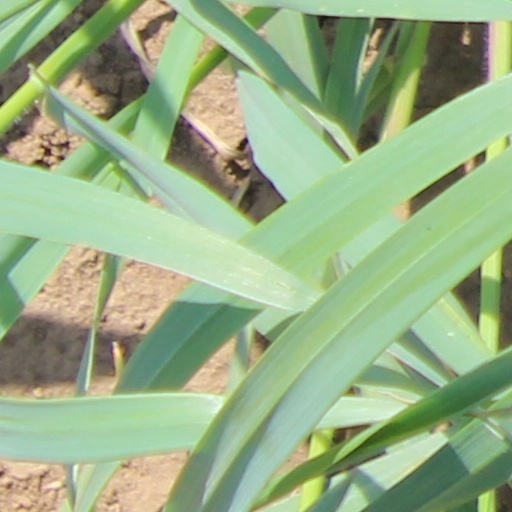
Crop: wheat